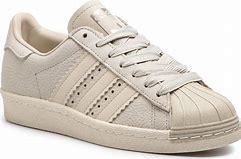
Brand: Adidas
Model: Superstar 80S